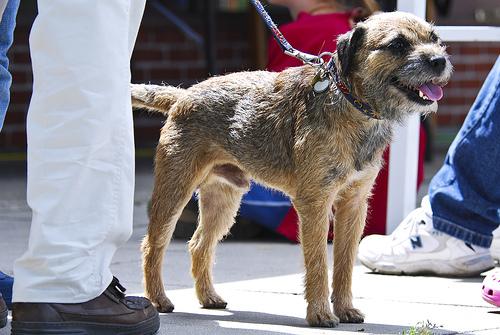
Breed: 206-n000007-Border_terrier